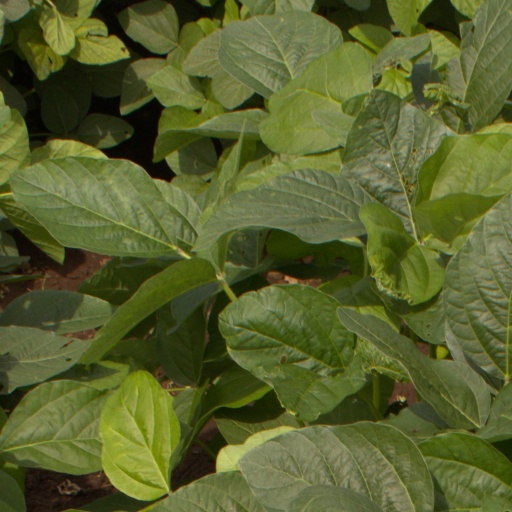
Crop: soybean